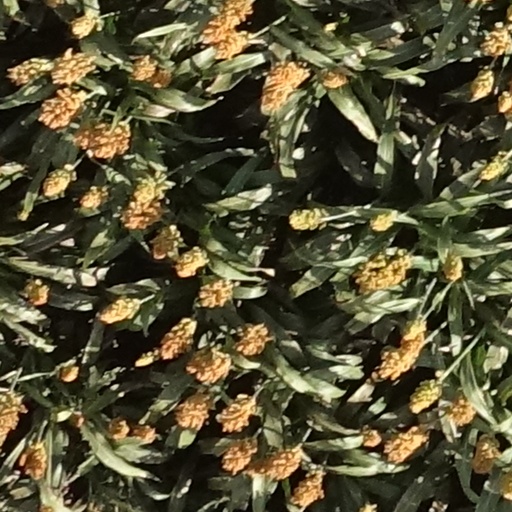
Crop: sorghum